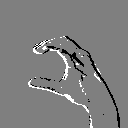
ASL letter: c